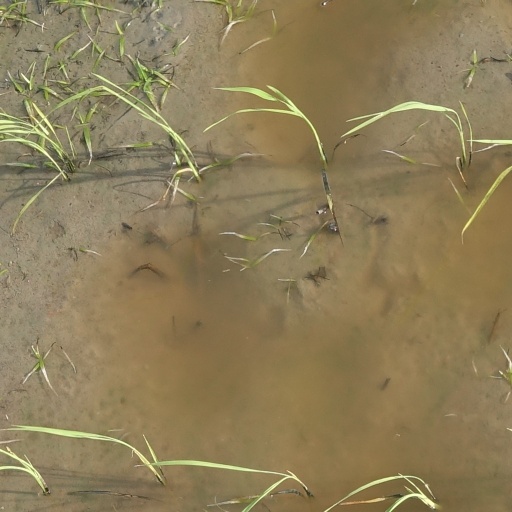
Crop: rice